Argyll

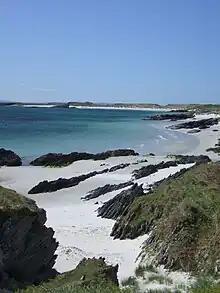
Coast of Colonsay

Alba evolved into the kingdom of Scotland, but lost control of Kintyre, Knapdale and Lorn to Norwegian rule, as was acknowledged in a treaty of 1098 between Edgar, King of Scotland and Magnus Barefoot, King of Norway. In 1266, the Treaty of Perth re-established the Scottish crown's authority over the parts of Argyll which had been under Norwegian rule, along with the former Kingdom of the Isles, which together became the semi-independent Lordship of the Isles.